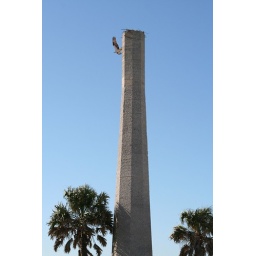
A bird tends to it's nest atop this monument near the pier.